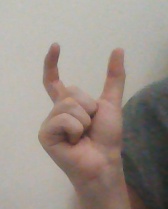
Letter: nun